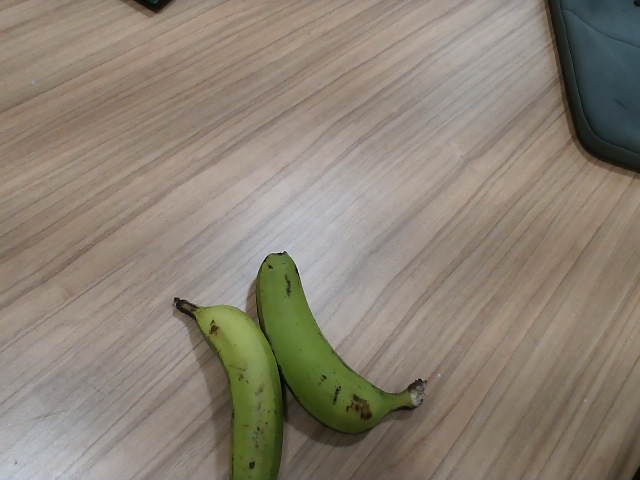
Label: Raw_Banana